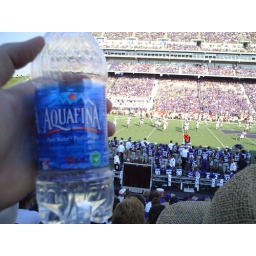
A $3.50 bottle of water in Bill Snyder Family Stadium